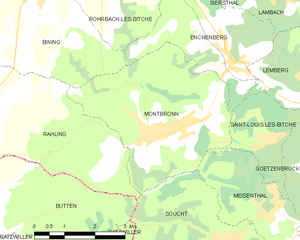
Montbronn est une commune française du département de la Moselle en région Grand Est.